Olona Valley

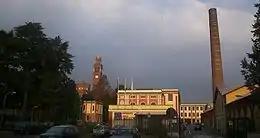
The Università Carlo Cattaneo, housed in the former Cotonificio Cantoni buildings in Castellanza.

The (commonly "RTO") safeguards the valley across Lozza, Castiglione Olona, Gornate Olona, Castelseprio, and Lonate Ceppino. It also covers the western morainic plateau, including Gazzada Schianno, Morazzone, Caronno Varesino, and Carnago, where the Rile and Tenore streams flow. Established in 2006 at Castiglione Olona’s initiative, the park is headquartered there.